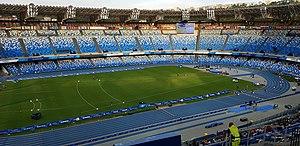
Les épreuves d’athlétisme de l’Universiade d’été de 2019 se déroulent à Naples en 2019. Le site du stade San Paolo dont la piste, les tribunes et les équipements sont rénovés est celui qui est choisi.